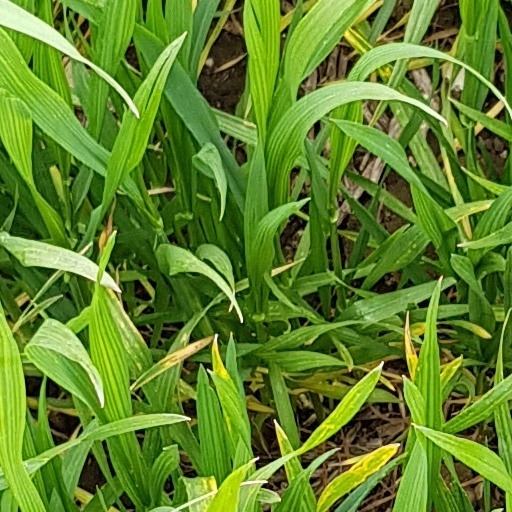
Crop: wheat